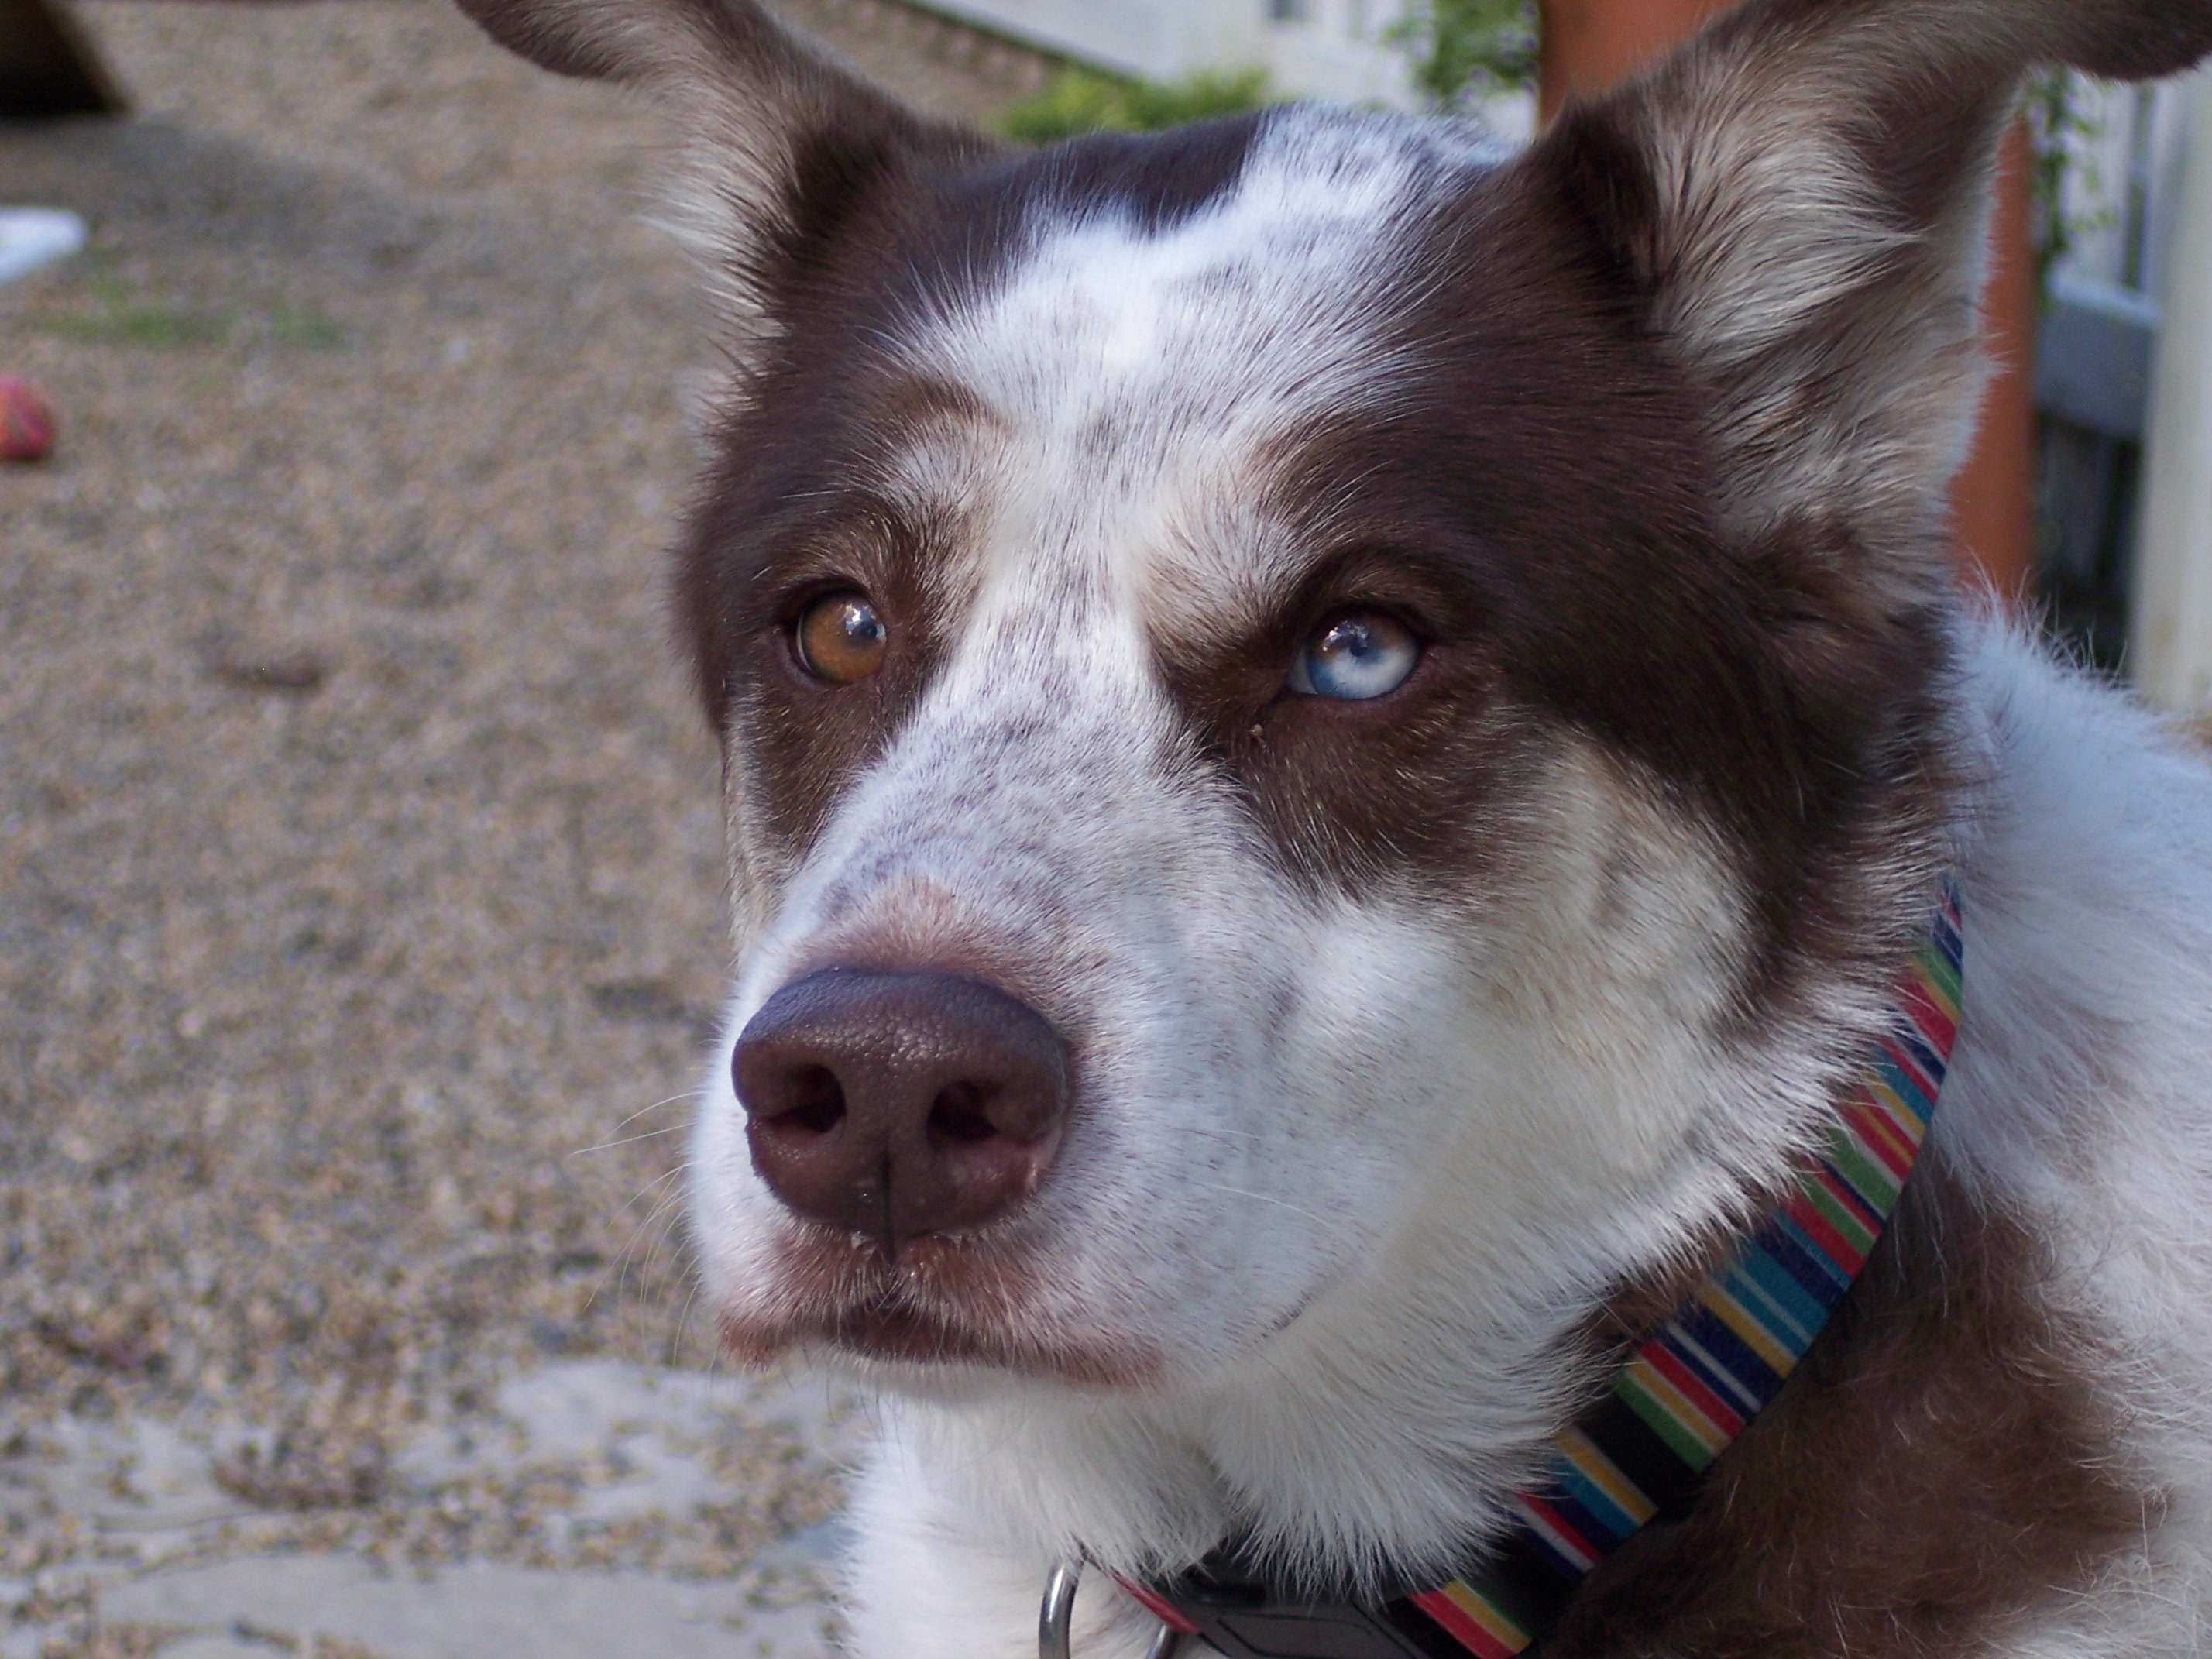
sweet, puppy, dog, animal, canine, pet, mammal, shepherd, vertebrate, dog breed, siberian husky, street dog, dog like mammal, saarloos wolfdog, wolfdog, dog breed group, greenland dog